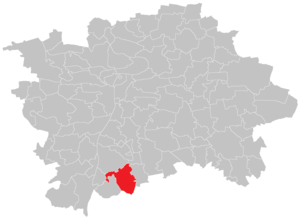
Cholupice est un quartier pragois situé dans le sud de la capitale tchèque, appartenant à l'arrondissement de Prague 12, d'une superficie de 638,7 hectares est un quartier de Prague. En 2018, la population était de 937 habitants.